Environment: real
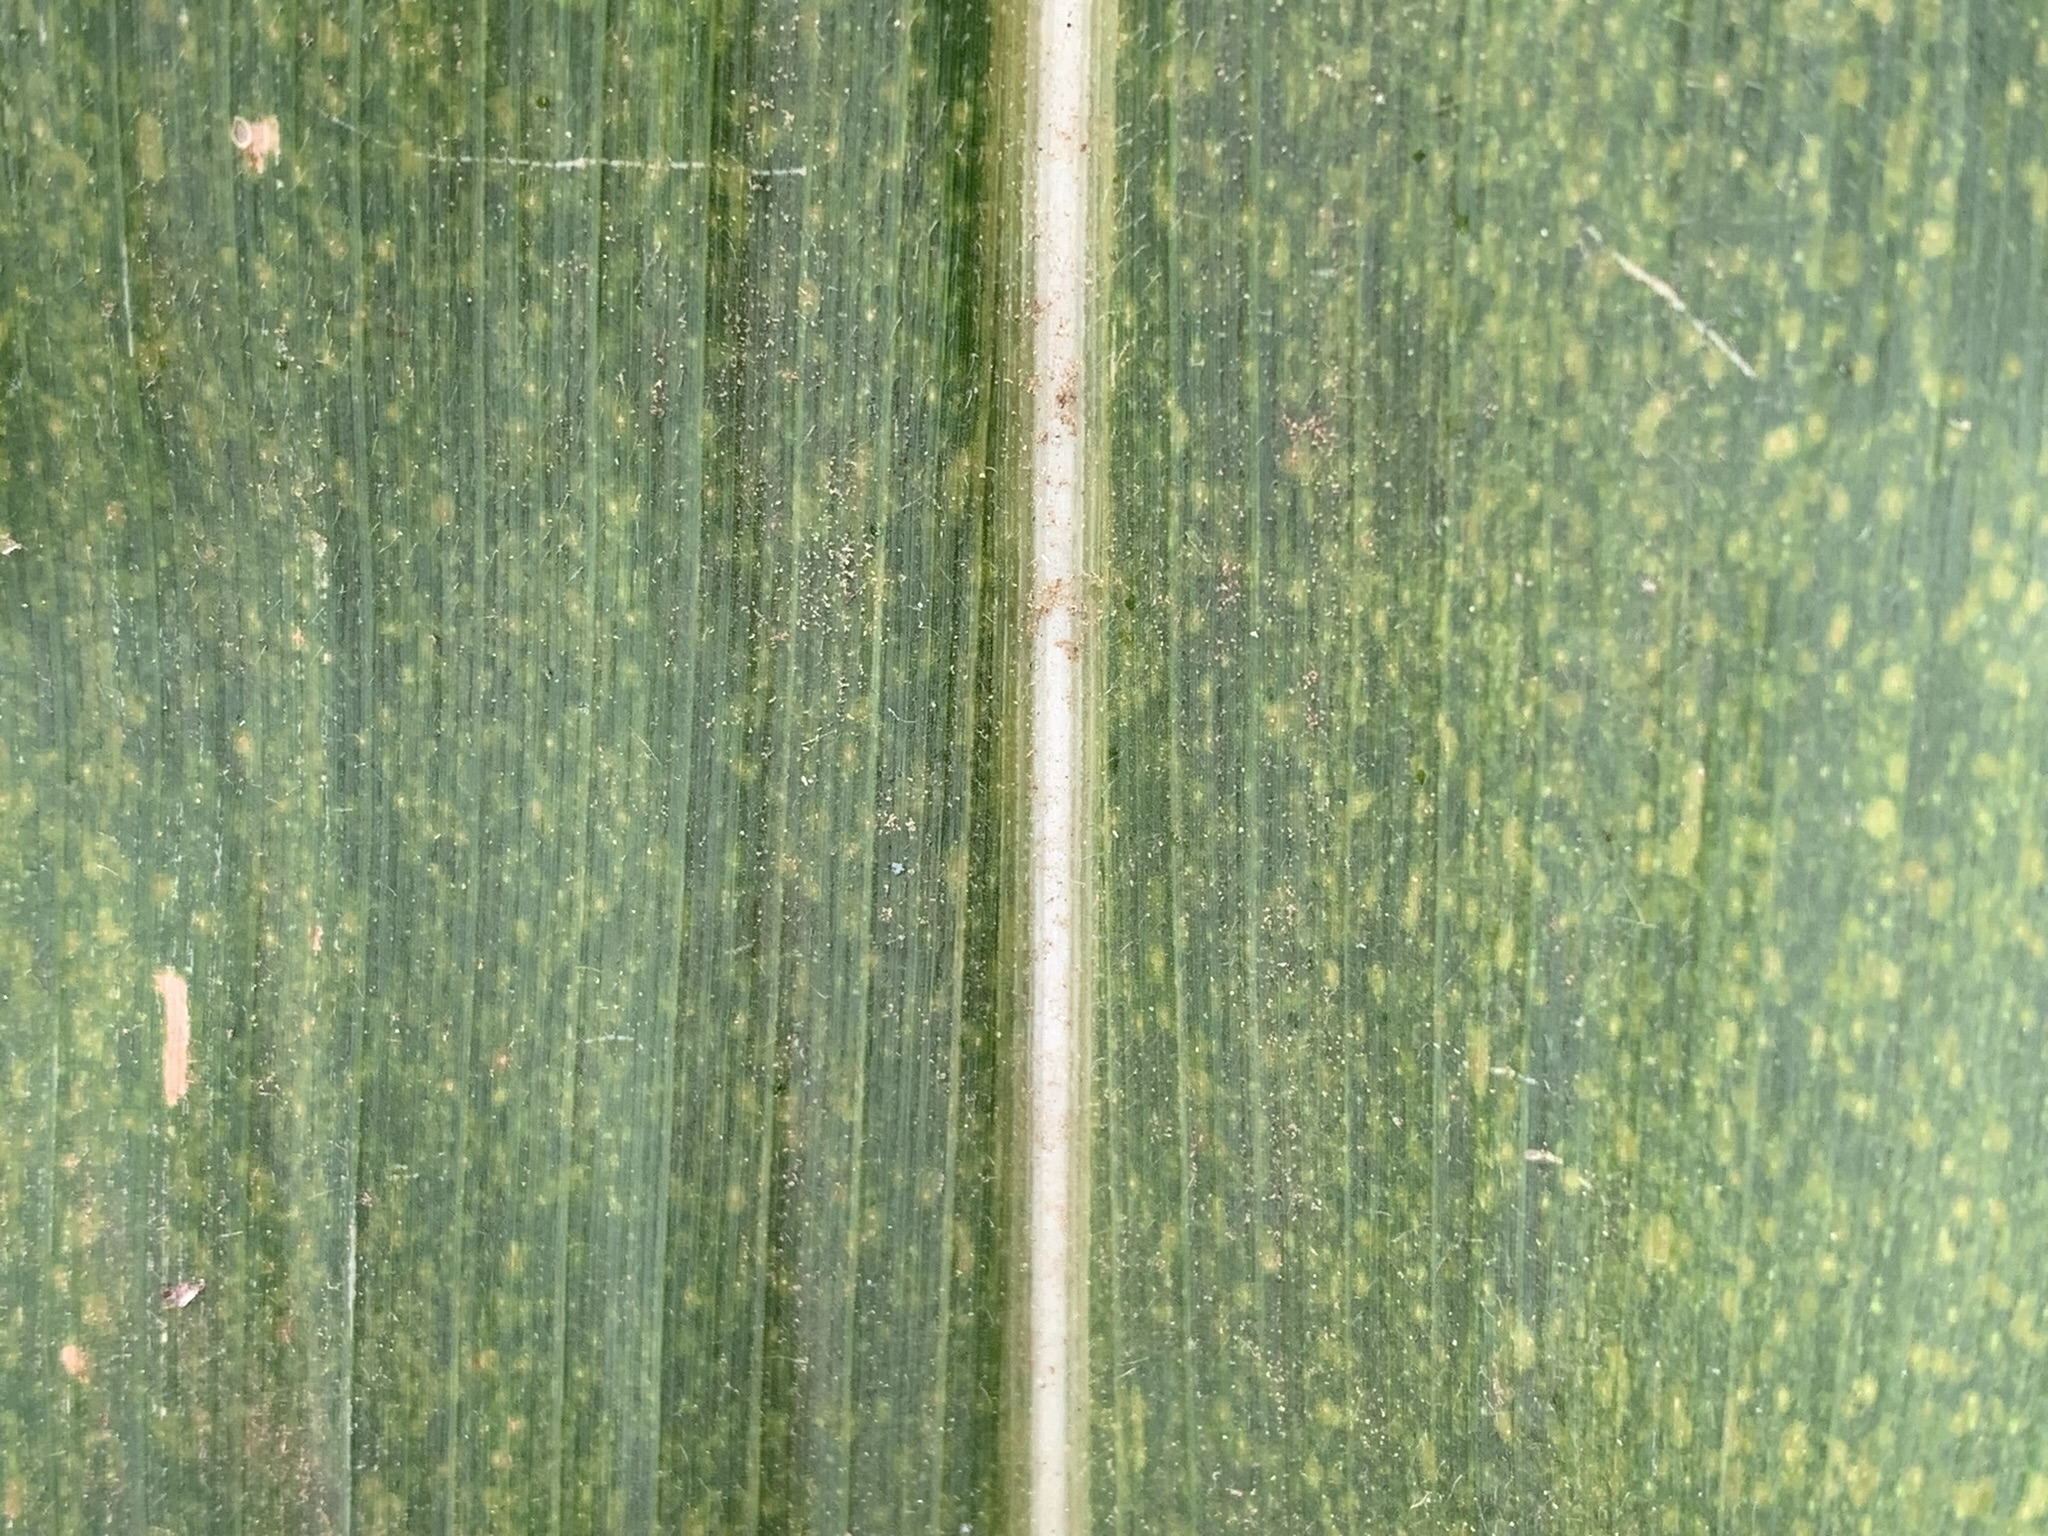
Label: lethal_necrosis